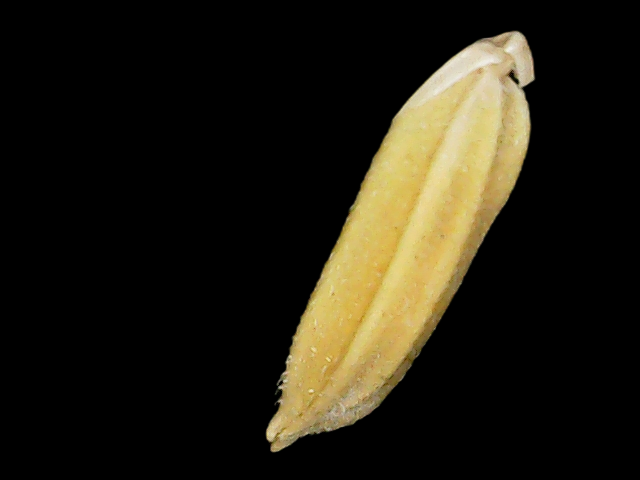
Rice variety: Binadhan24